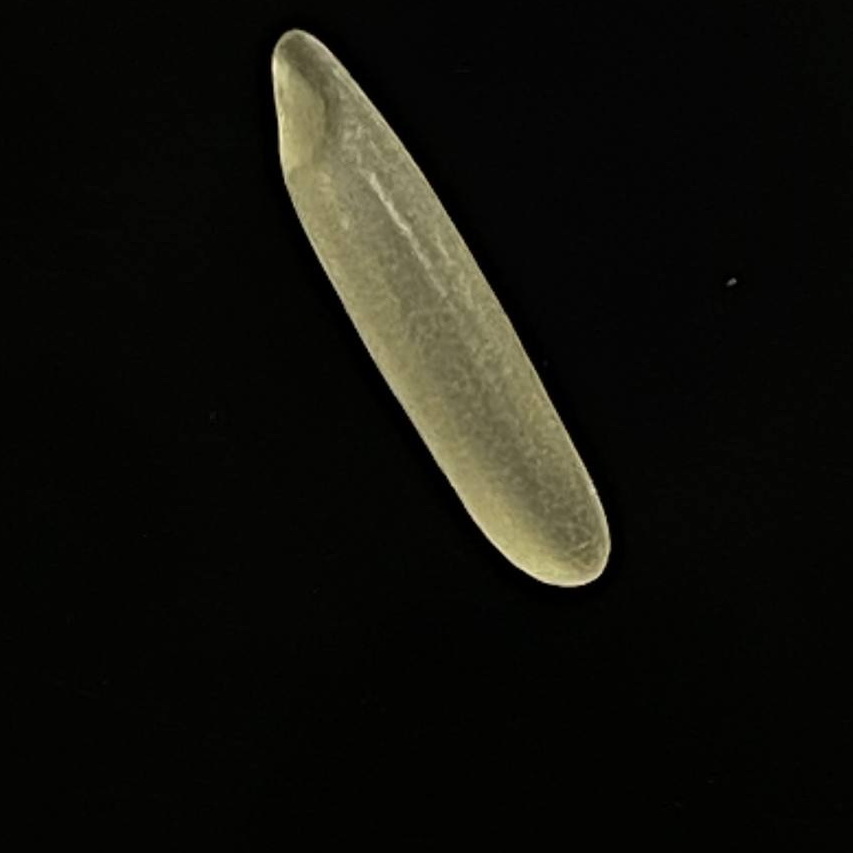
Rice variety: Bashmoti